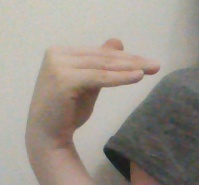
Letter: khaa